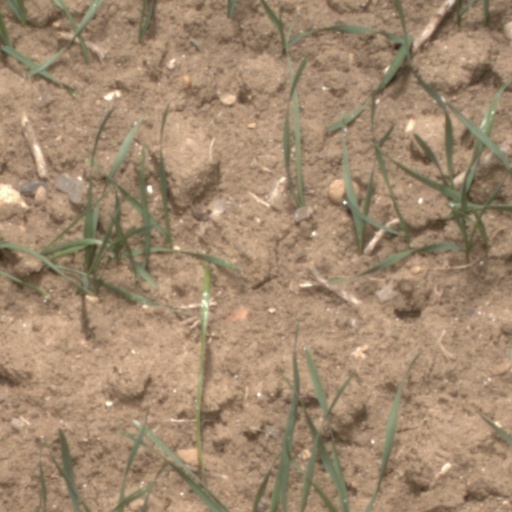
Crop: wheat